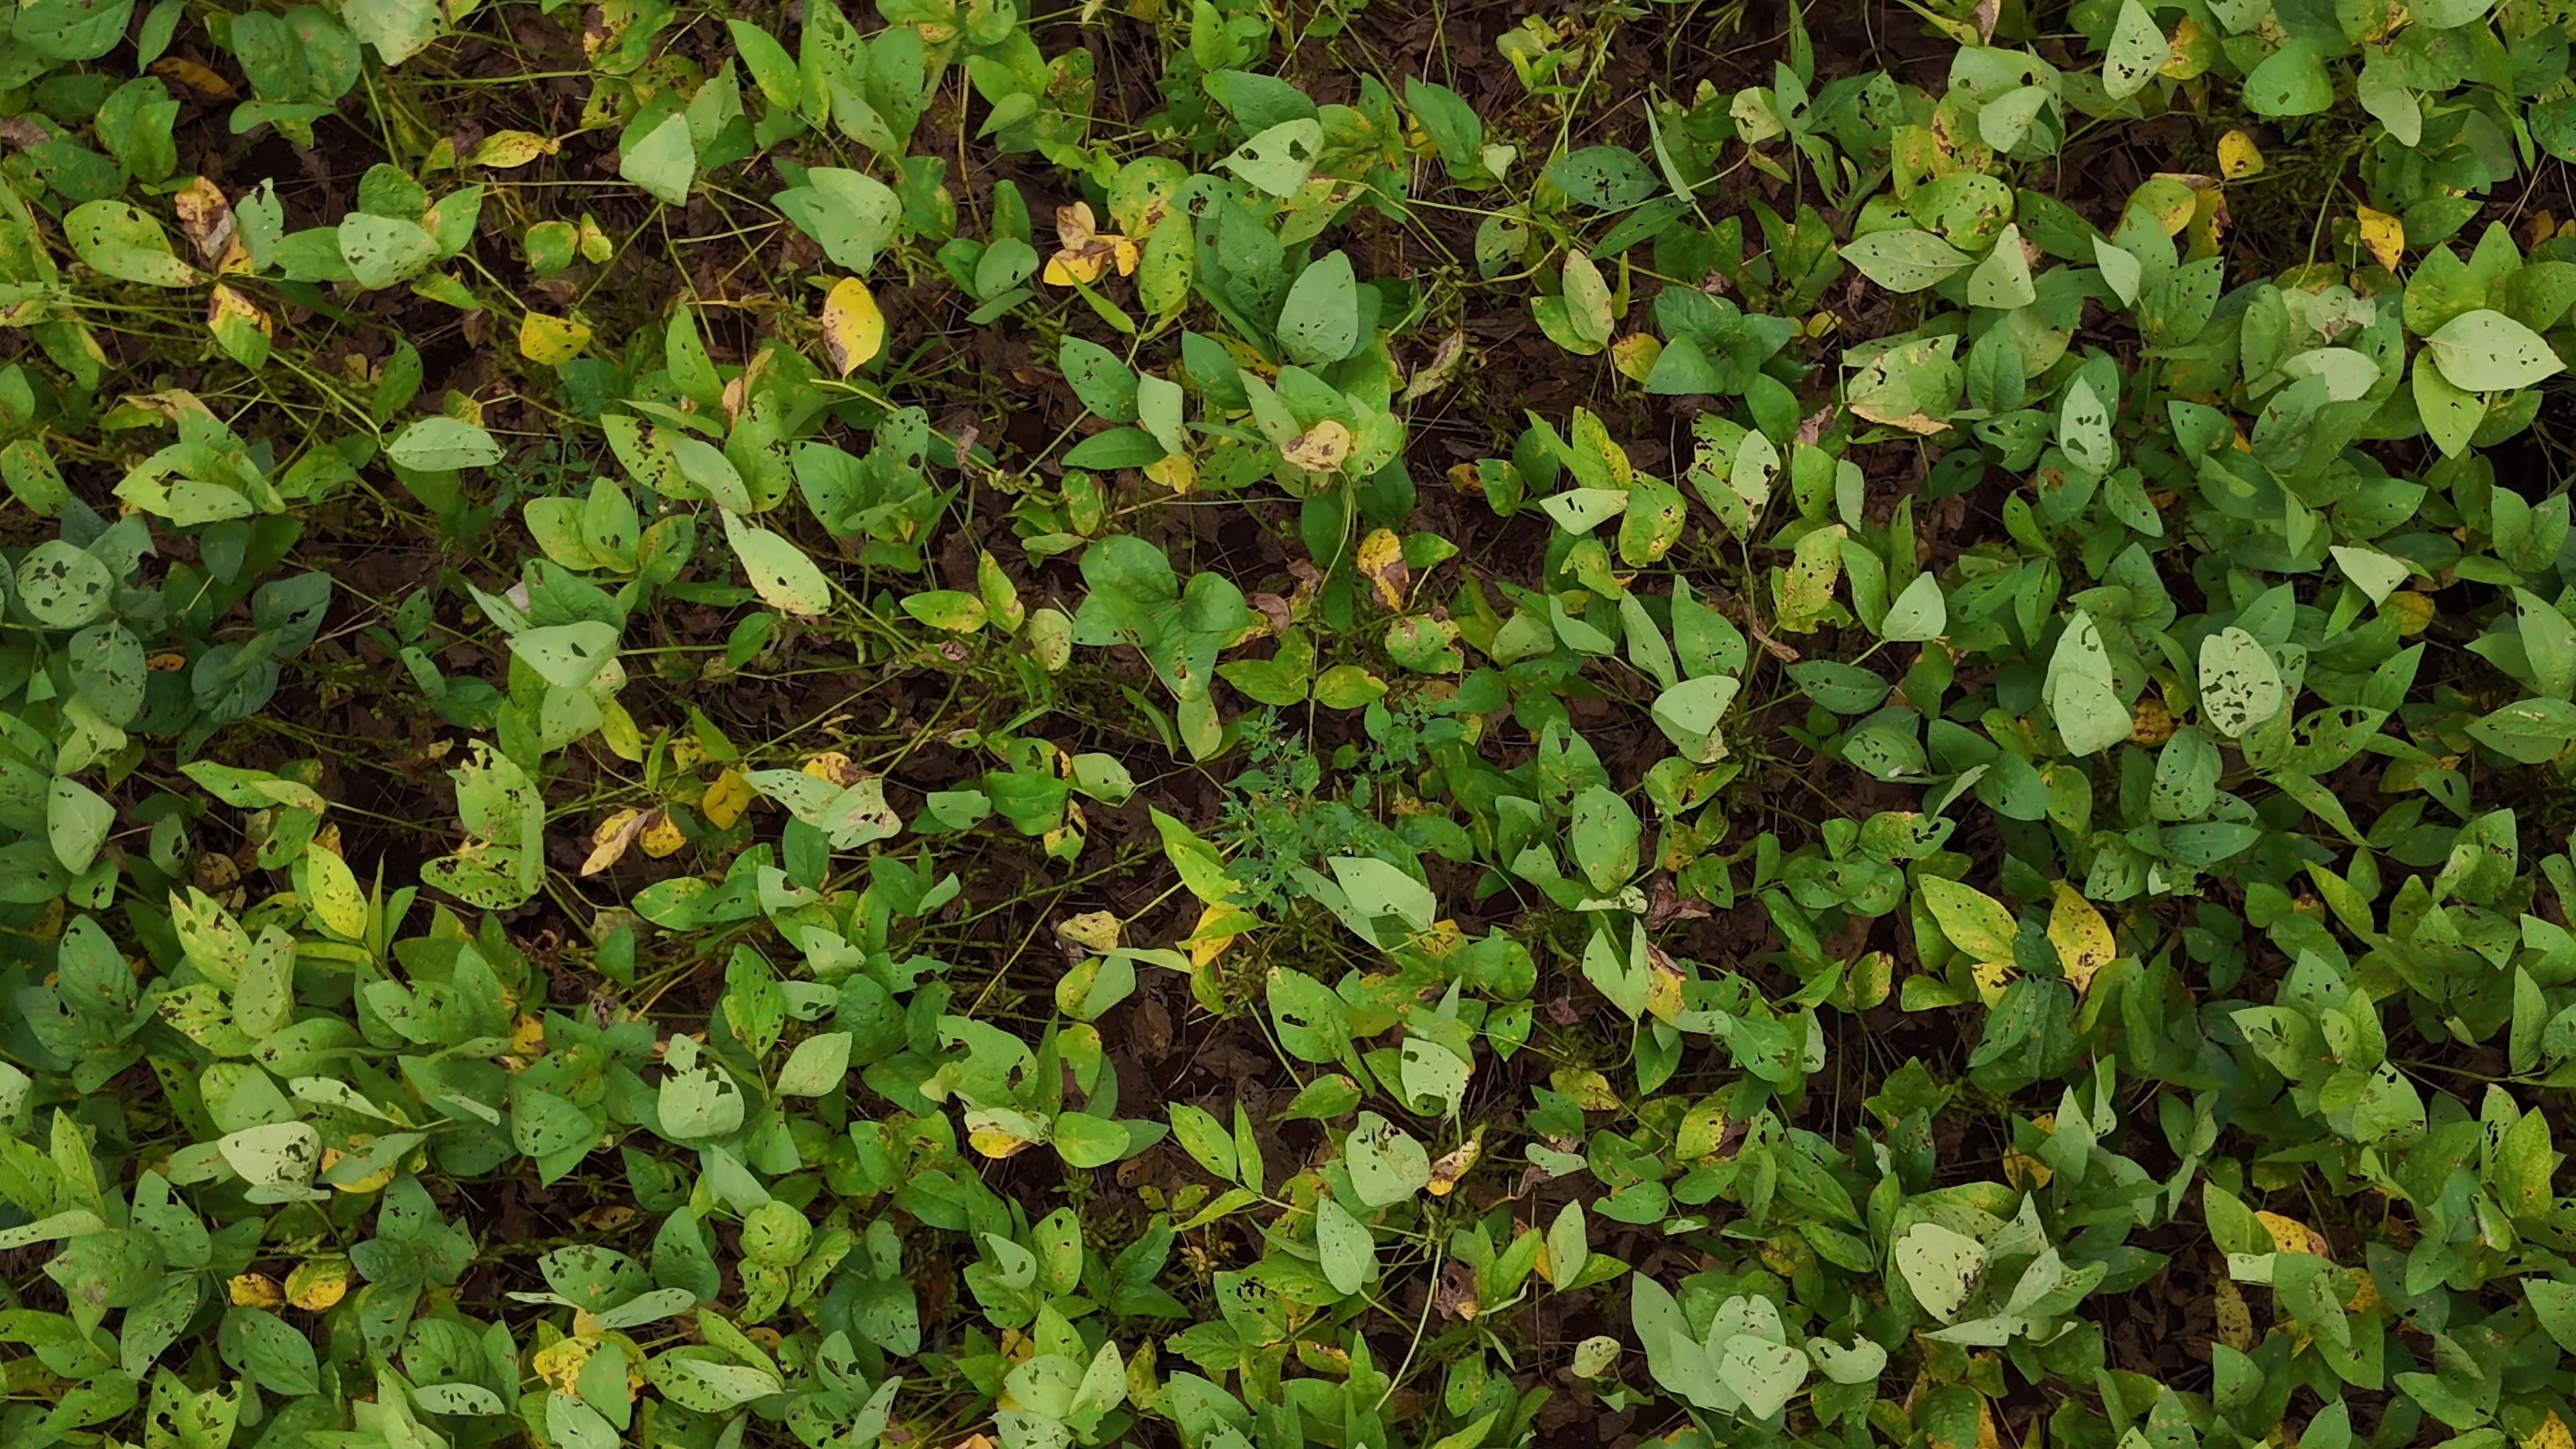
Label: Rust